Dillenburg

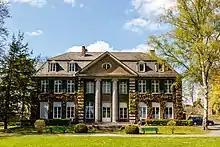
Dillenburg - "Villa Grün"

Manderbach had its first documentary mention in 1225, making it older than the main town of Dillenburg (1254). The two former villages – nowadays parts of Dillenburg – Frohnhausen and Manderbach, had much in common in their early history. Here the two noble families von Hunsbach and von Selbach both held sway. As in Frohnhausen, there was also a great fire in Manderbach – albeit 148 years before Frohnhausen's – which, having been started by a lightning strike, burnt 38 houses down within an hour and a half on 29 April 1630.